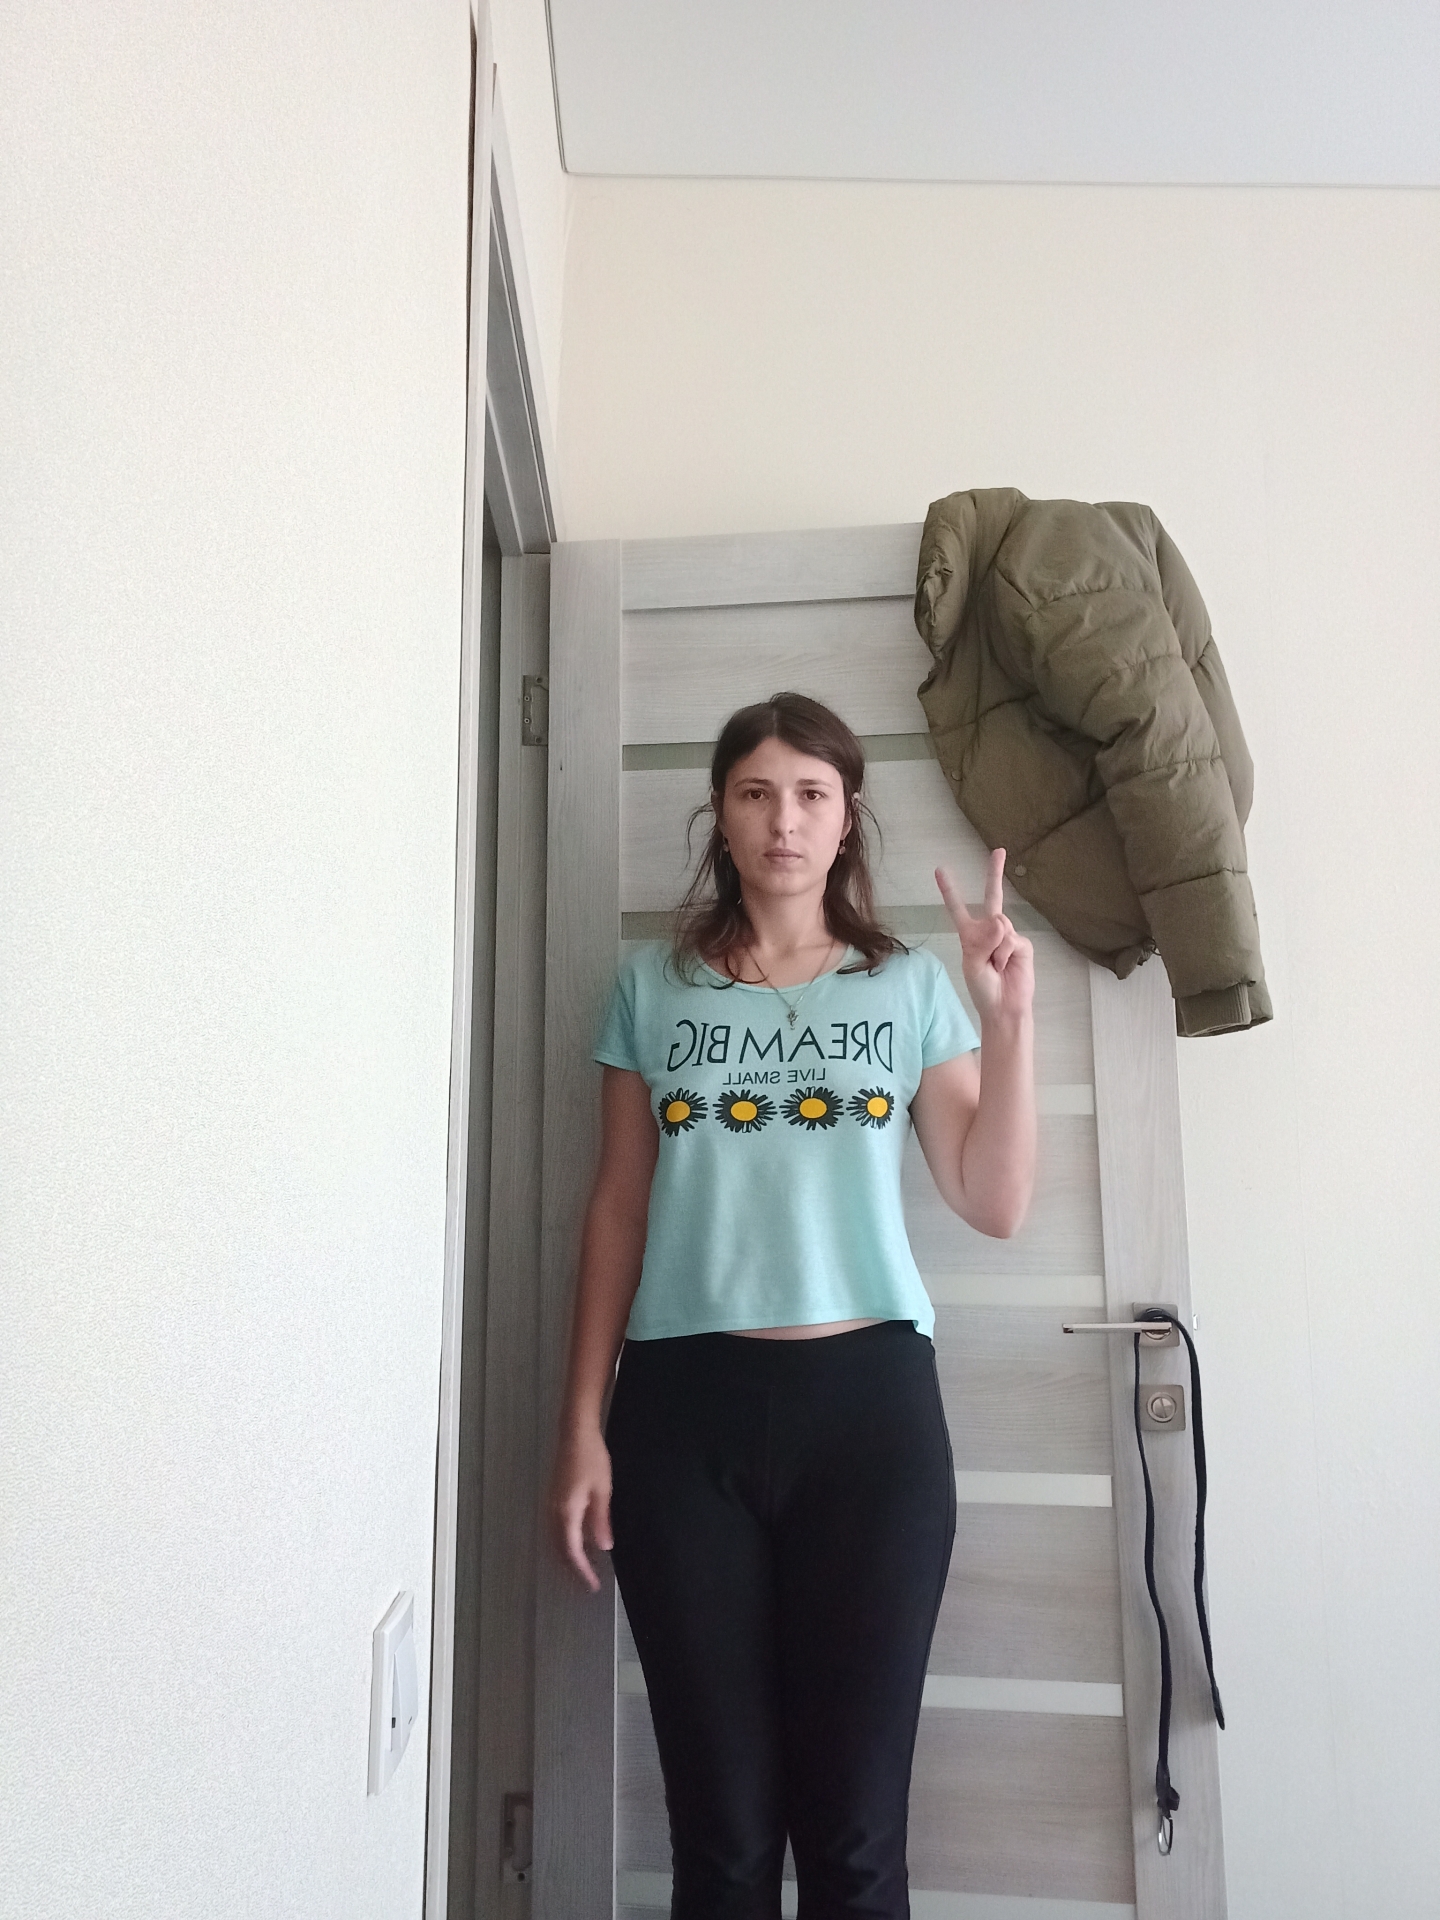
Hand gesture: peace